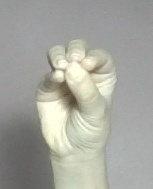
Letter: ha